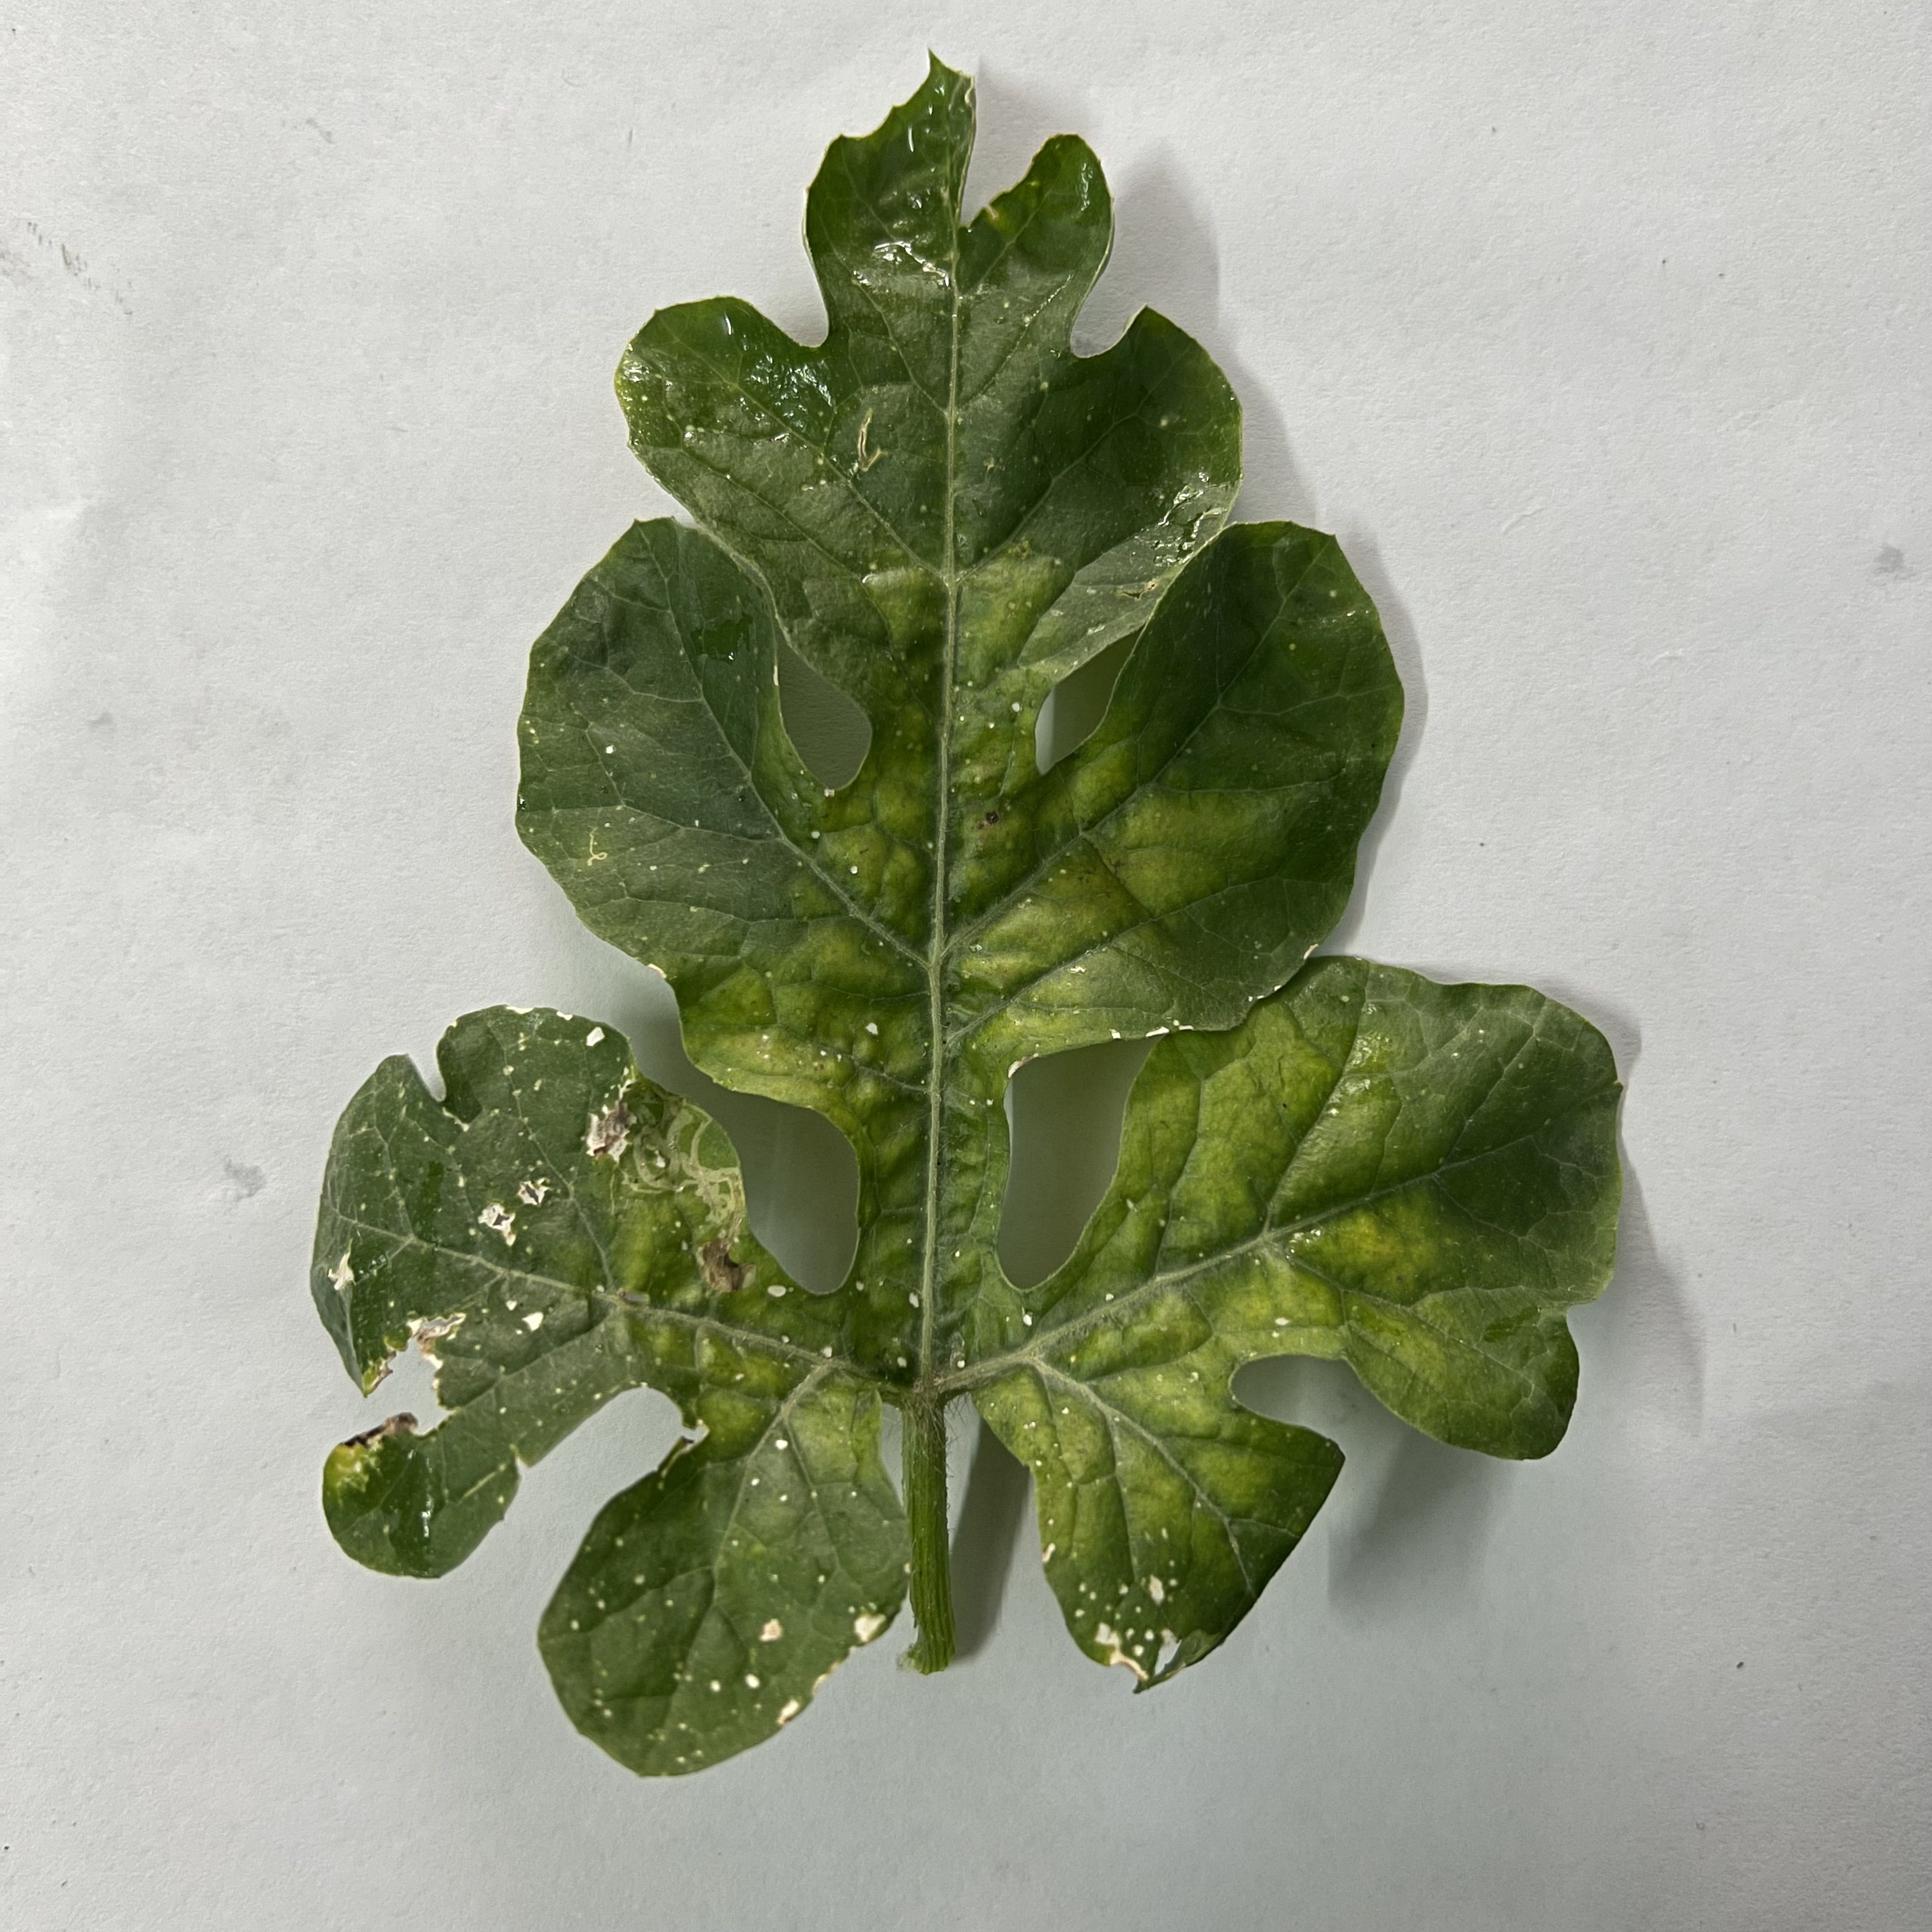
Label: Mosaic_Virus